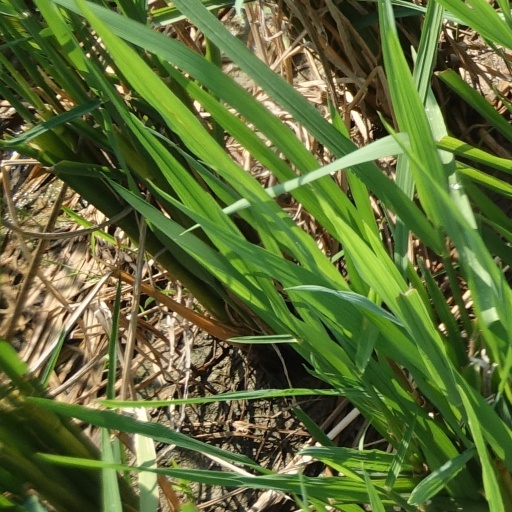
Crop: rice